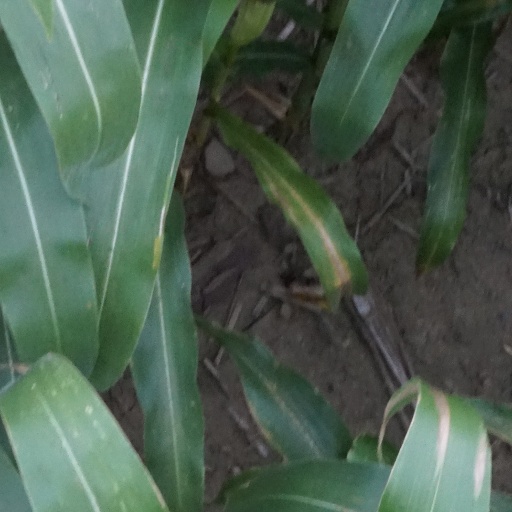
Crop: maize; corn